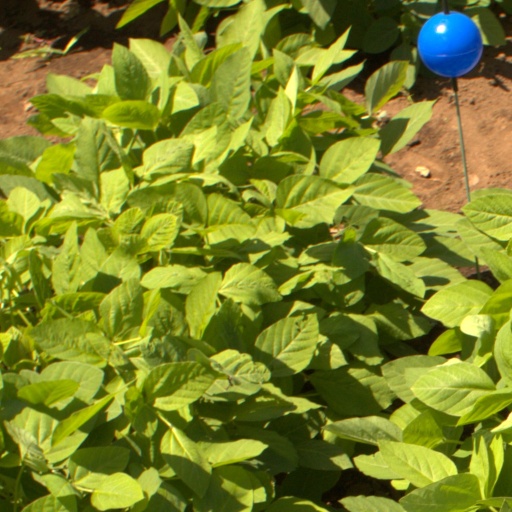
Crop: soybean